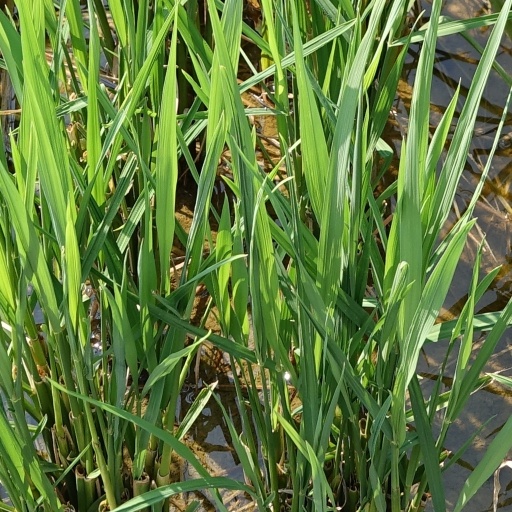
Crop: rice